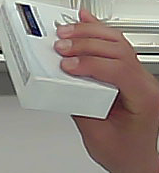
Product: dove_soap